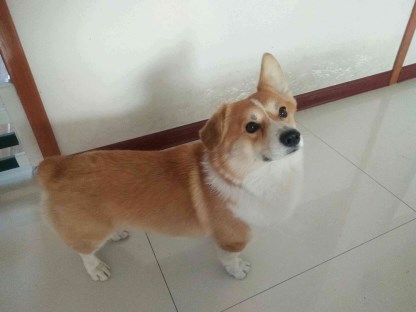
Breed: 2909-n000116-Cardigan